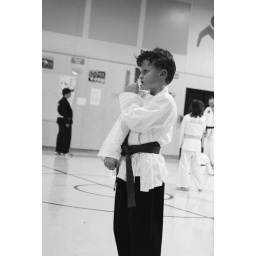
Da. Danny is in the black pants